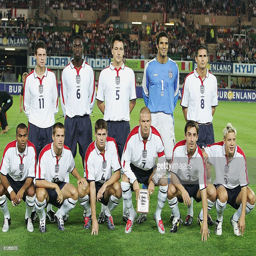
the squad pose ahead of the match .